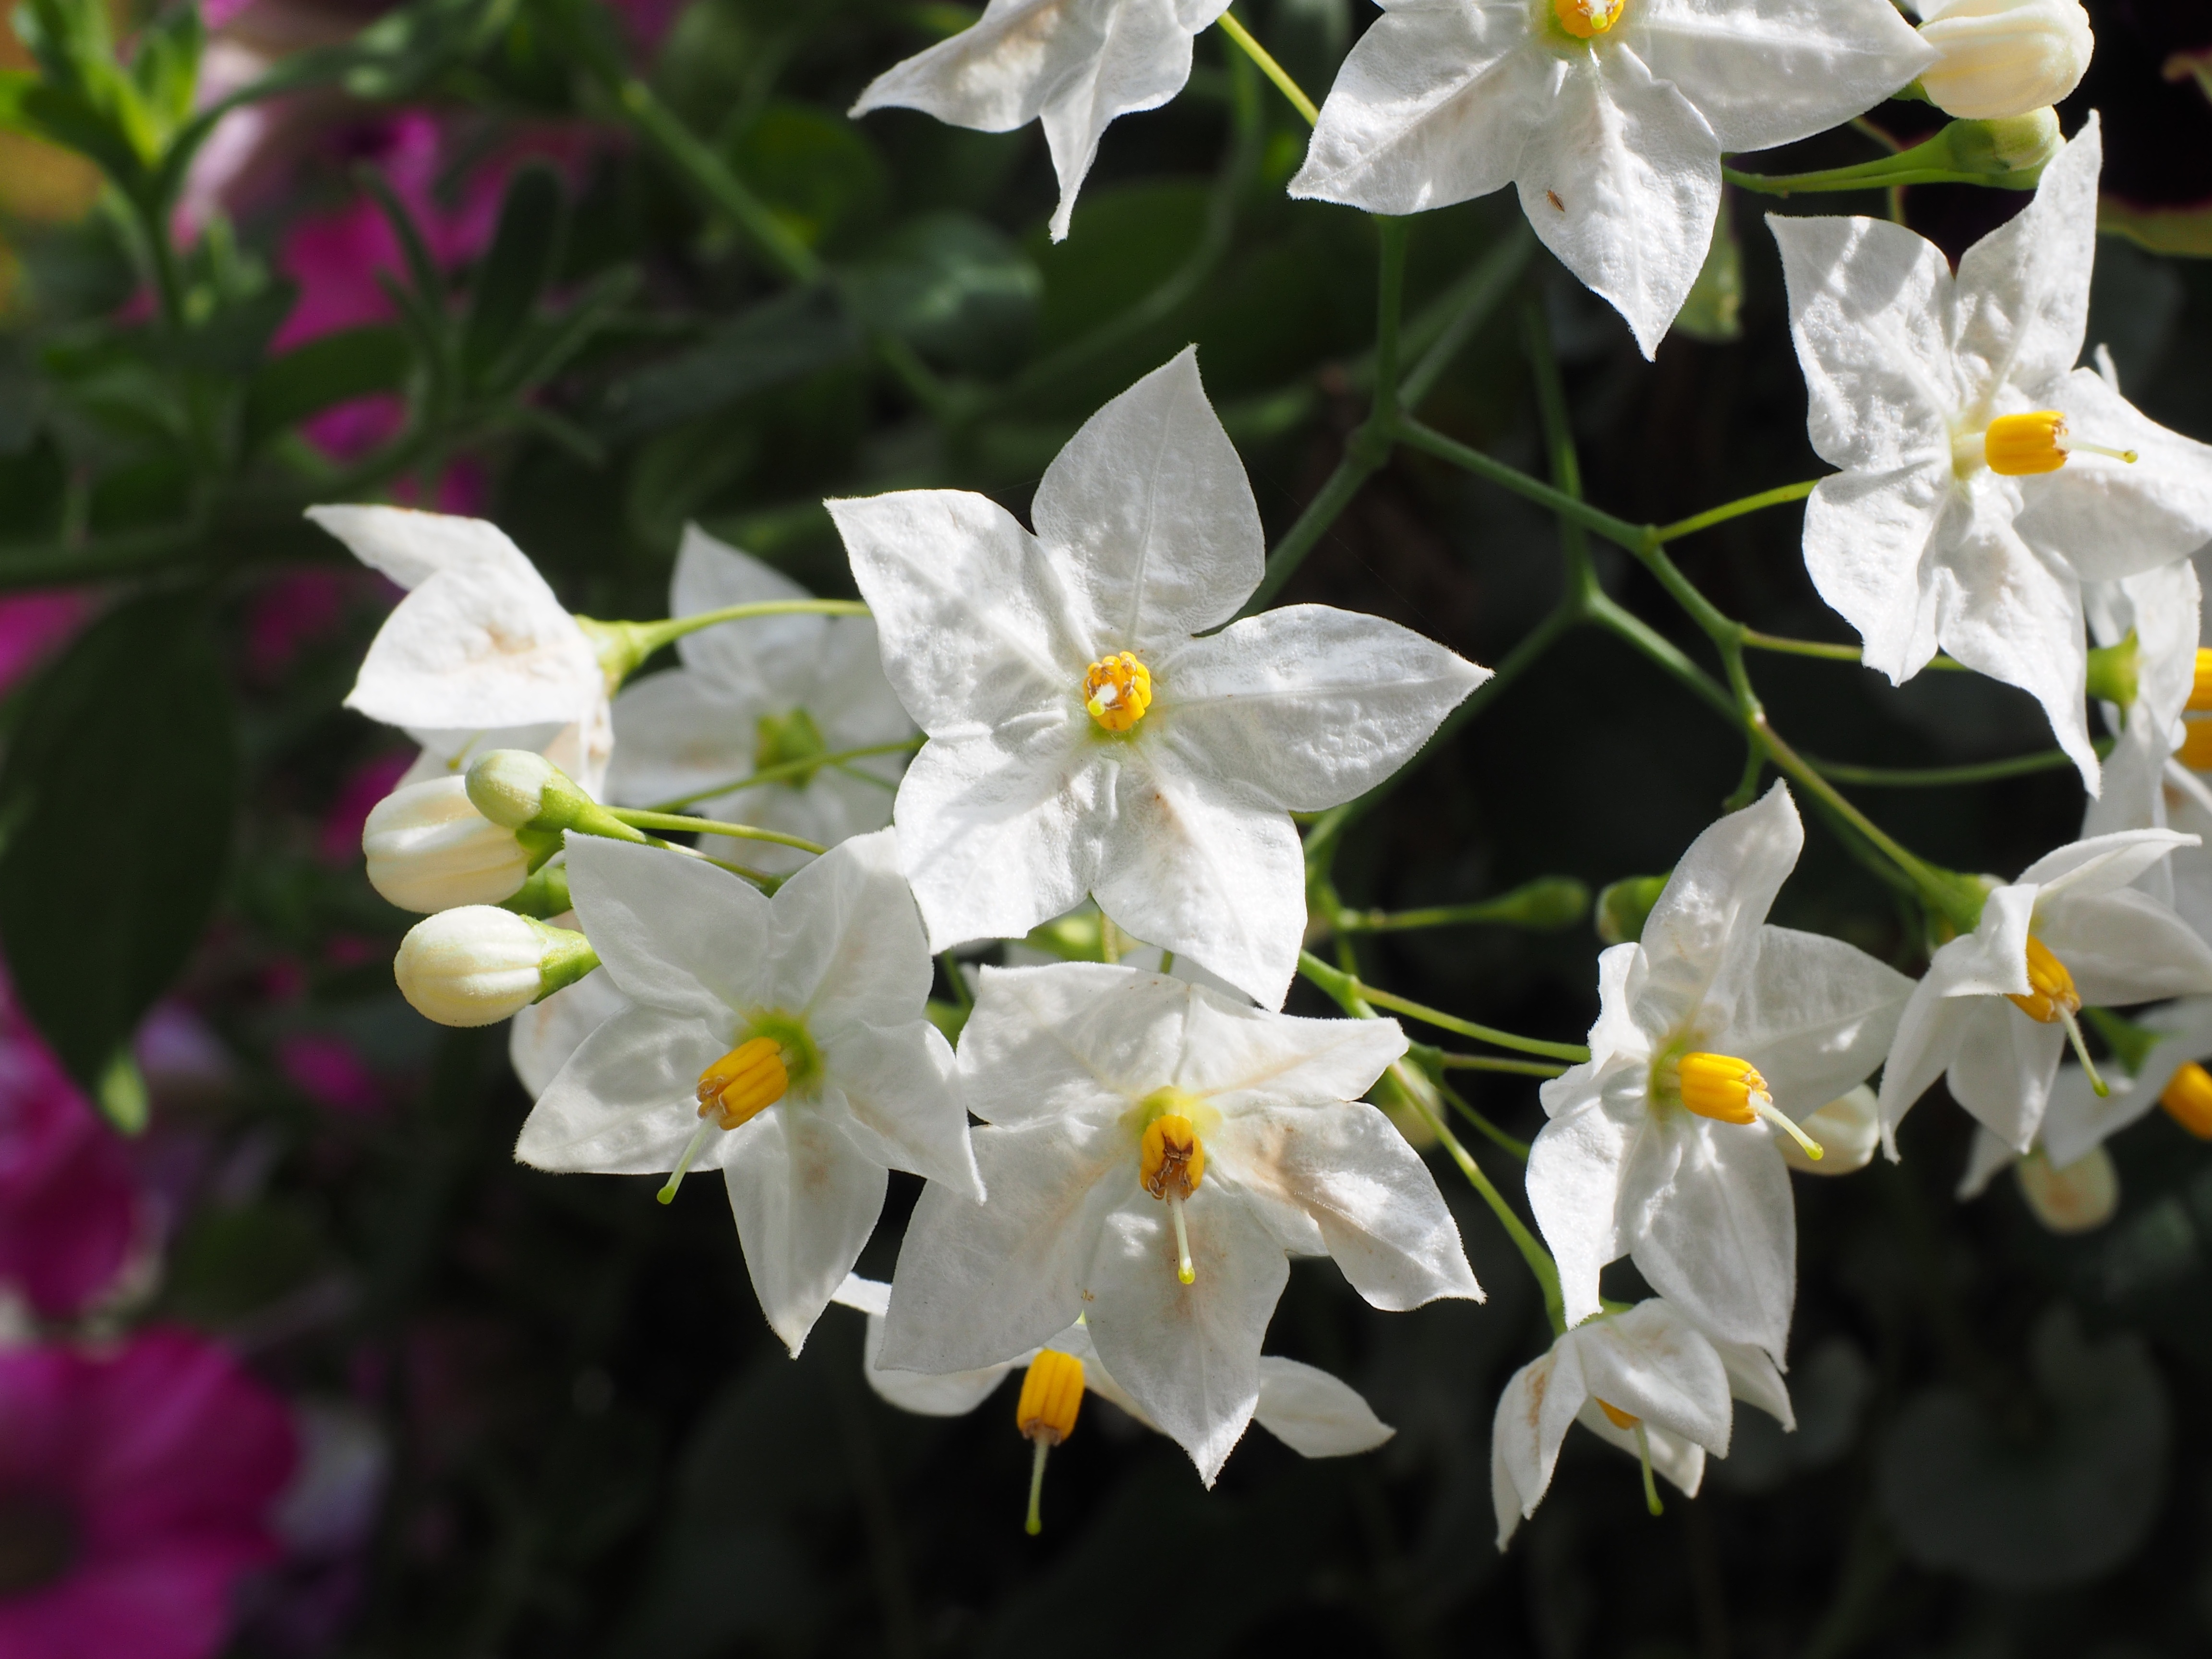
blossom, plant, white, star, flower, botany, climber, flora, wildflower, flowers, shrub, solanaceae, solanum, macro photography, jasmine, flowering plant, container plant, nightshade, dendrobium, land plant, solanum laxum, solanum jasminoides, potato wine, jasmine nightshade, jasmin solanum